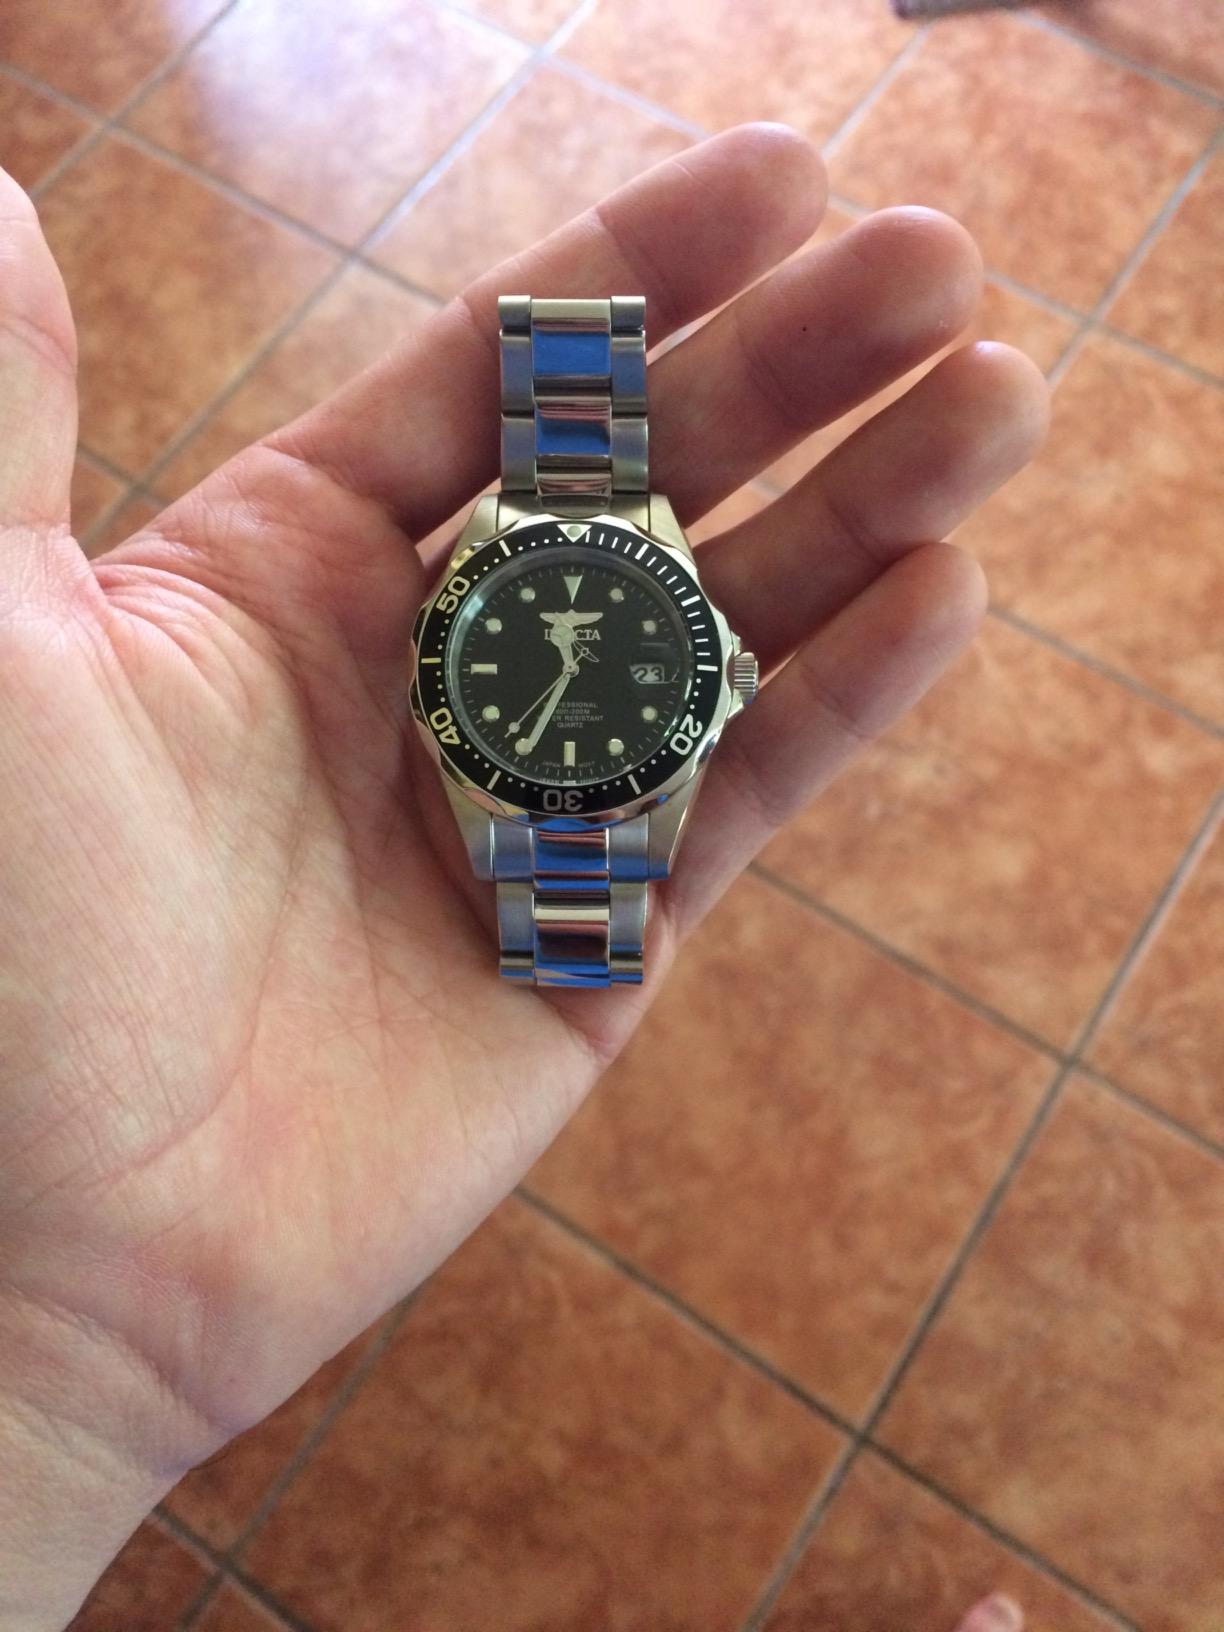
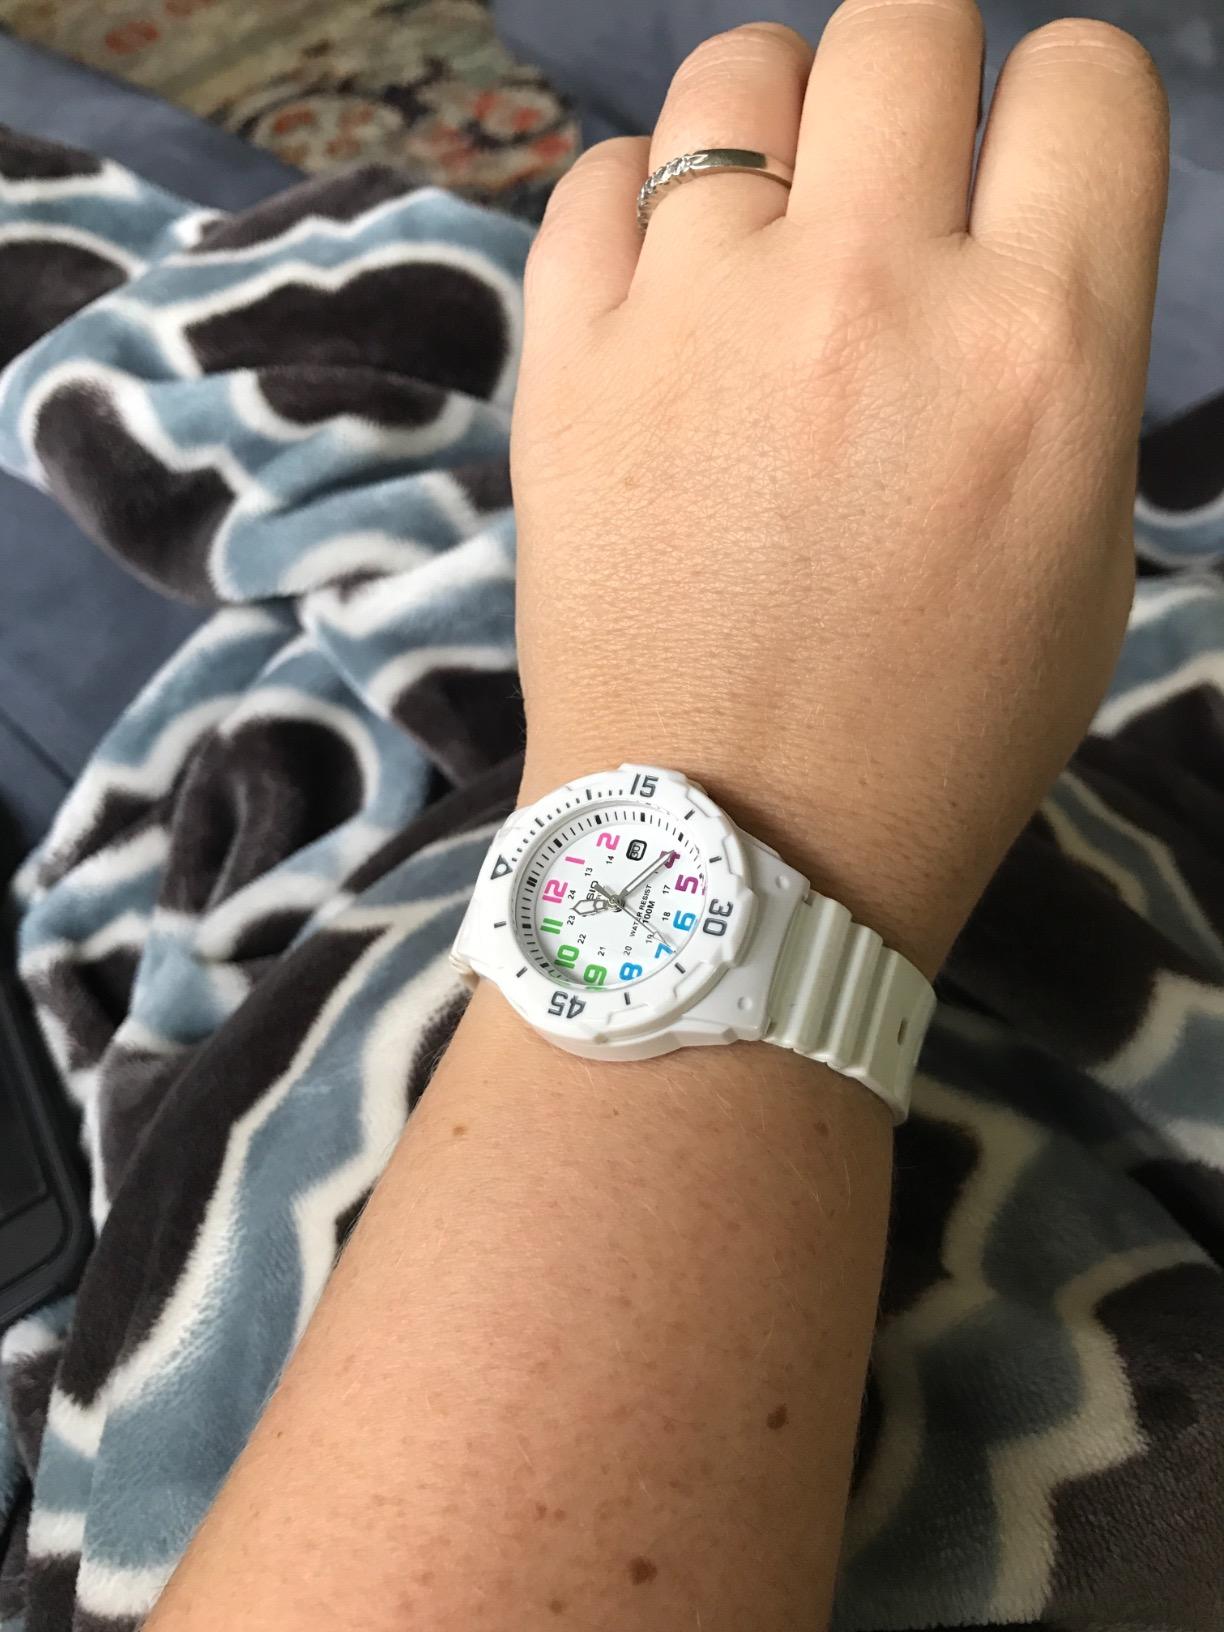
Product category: accessories_watch
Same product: no